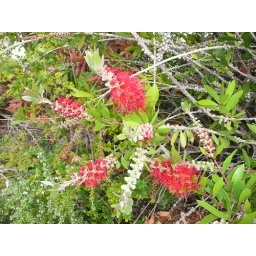
a beautiful plant in the beach shrubs